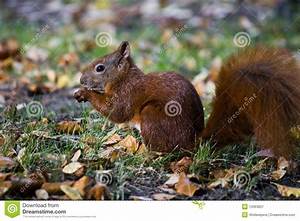
Label: scoiattolo